Oshkosh M-ATV

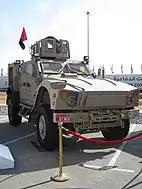
United Arab Emirates M-ATV

The M-ATV combines a Plasan designed armored hull developed for the Northrop Grumman/Oshkosh JLTV Technology Development (TD) phase proposal with some elements of the Medium Tactical Vehicle Replacement (MTVR) chassis and Oshkosh's TAK-4 suspension system. TAK-4 suspension is coil sprung and fully independent, and offers 16 inches of wheel travel.